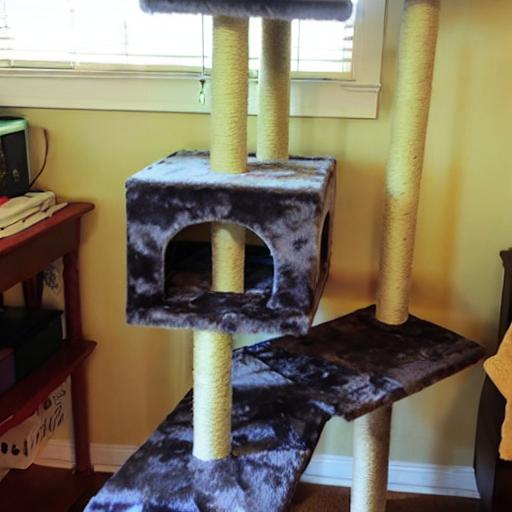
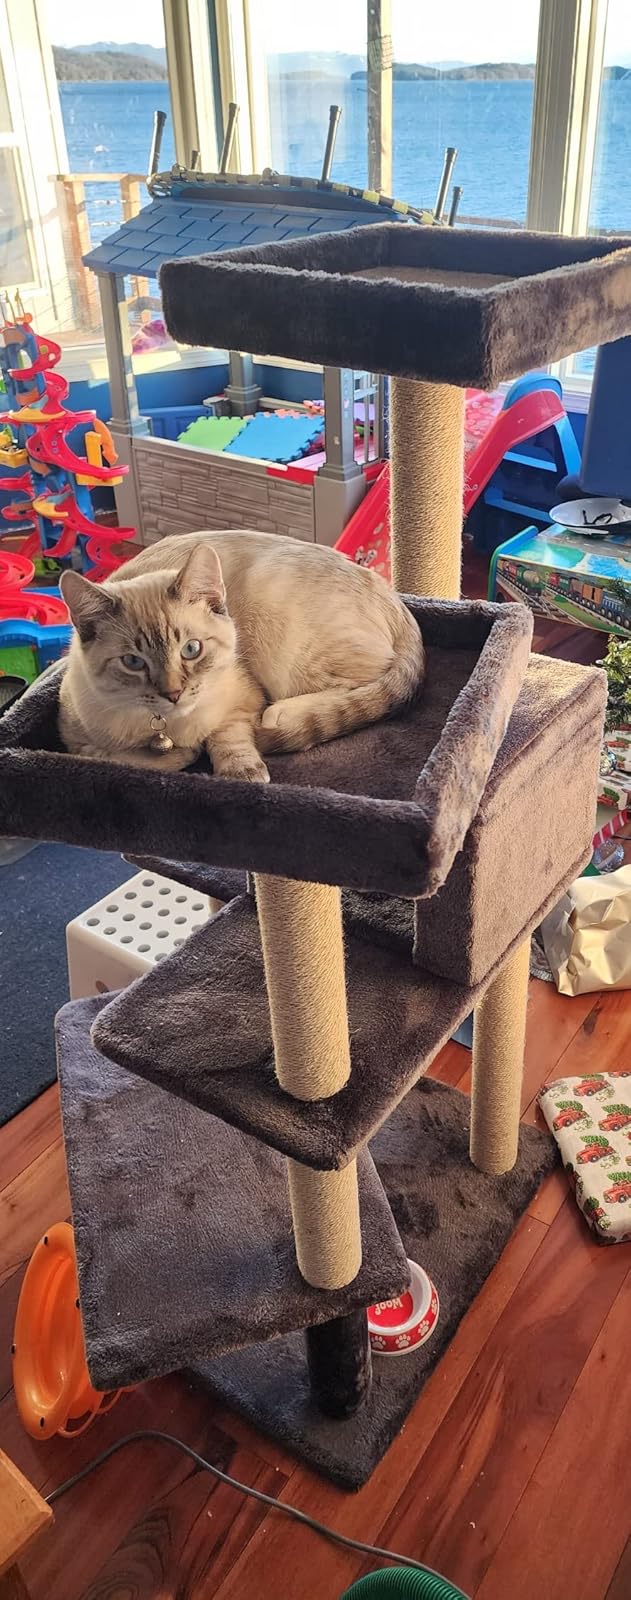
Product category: items_cat tree
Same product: no